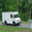
Label: truck